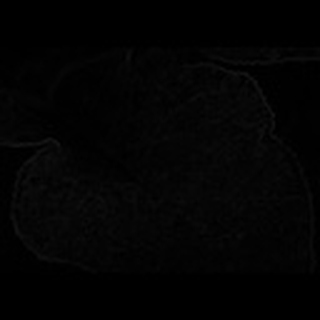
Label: cotton_powdery_mildew